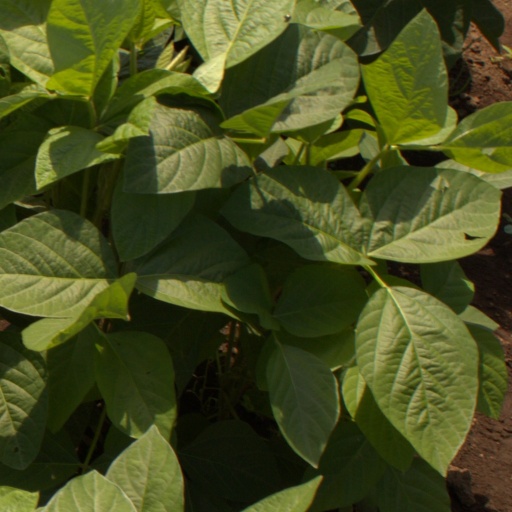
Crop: soybean